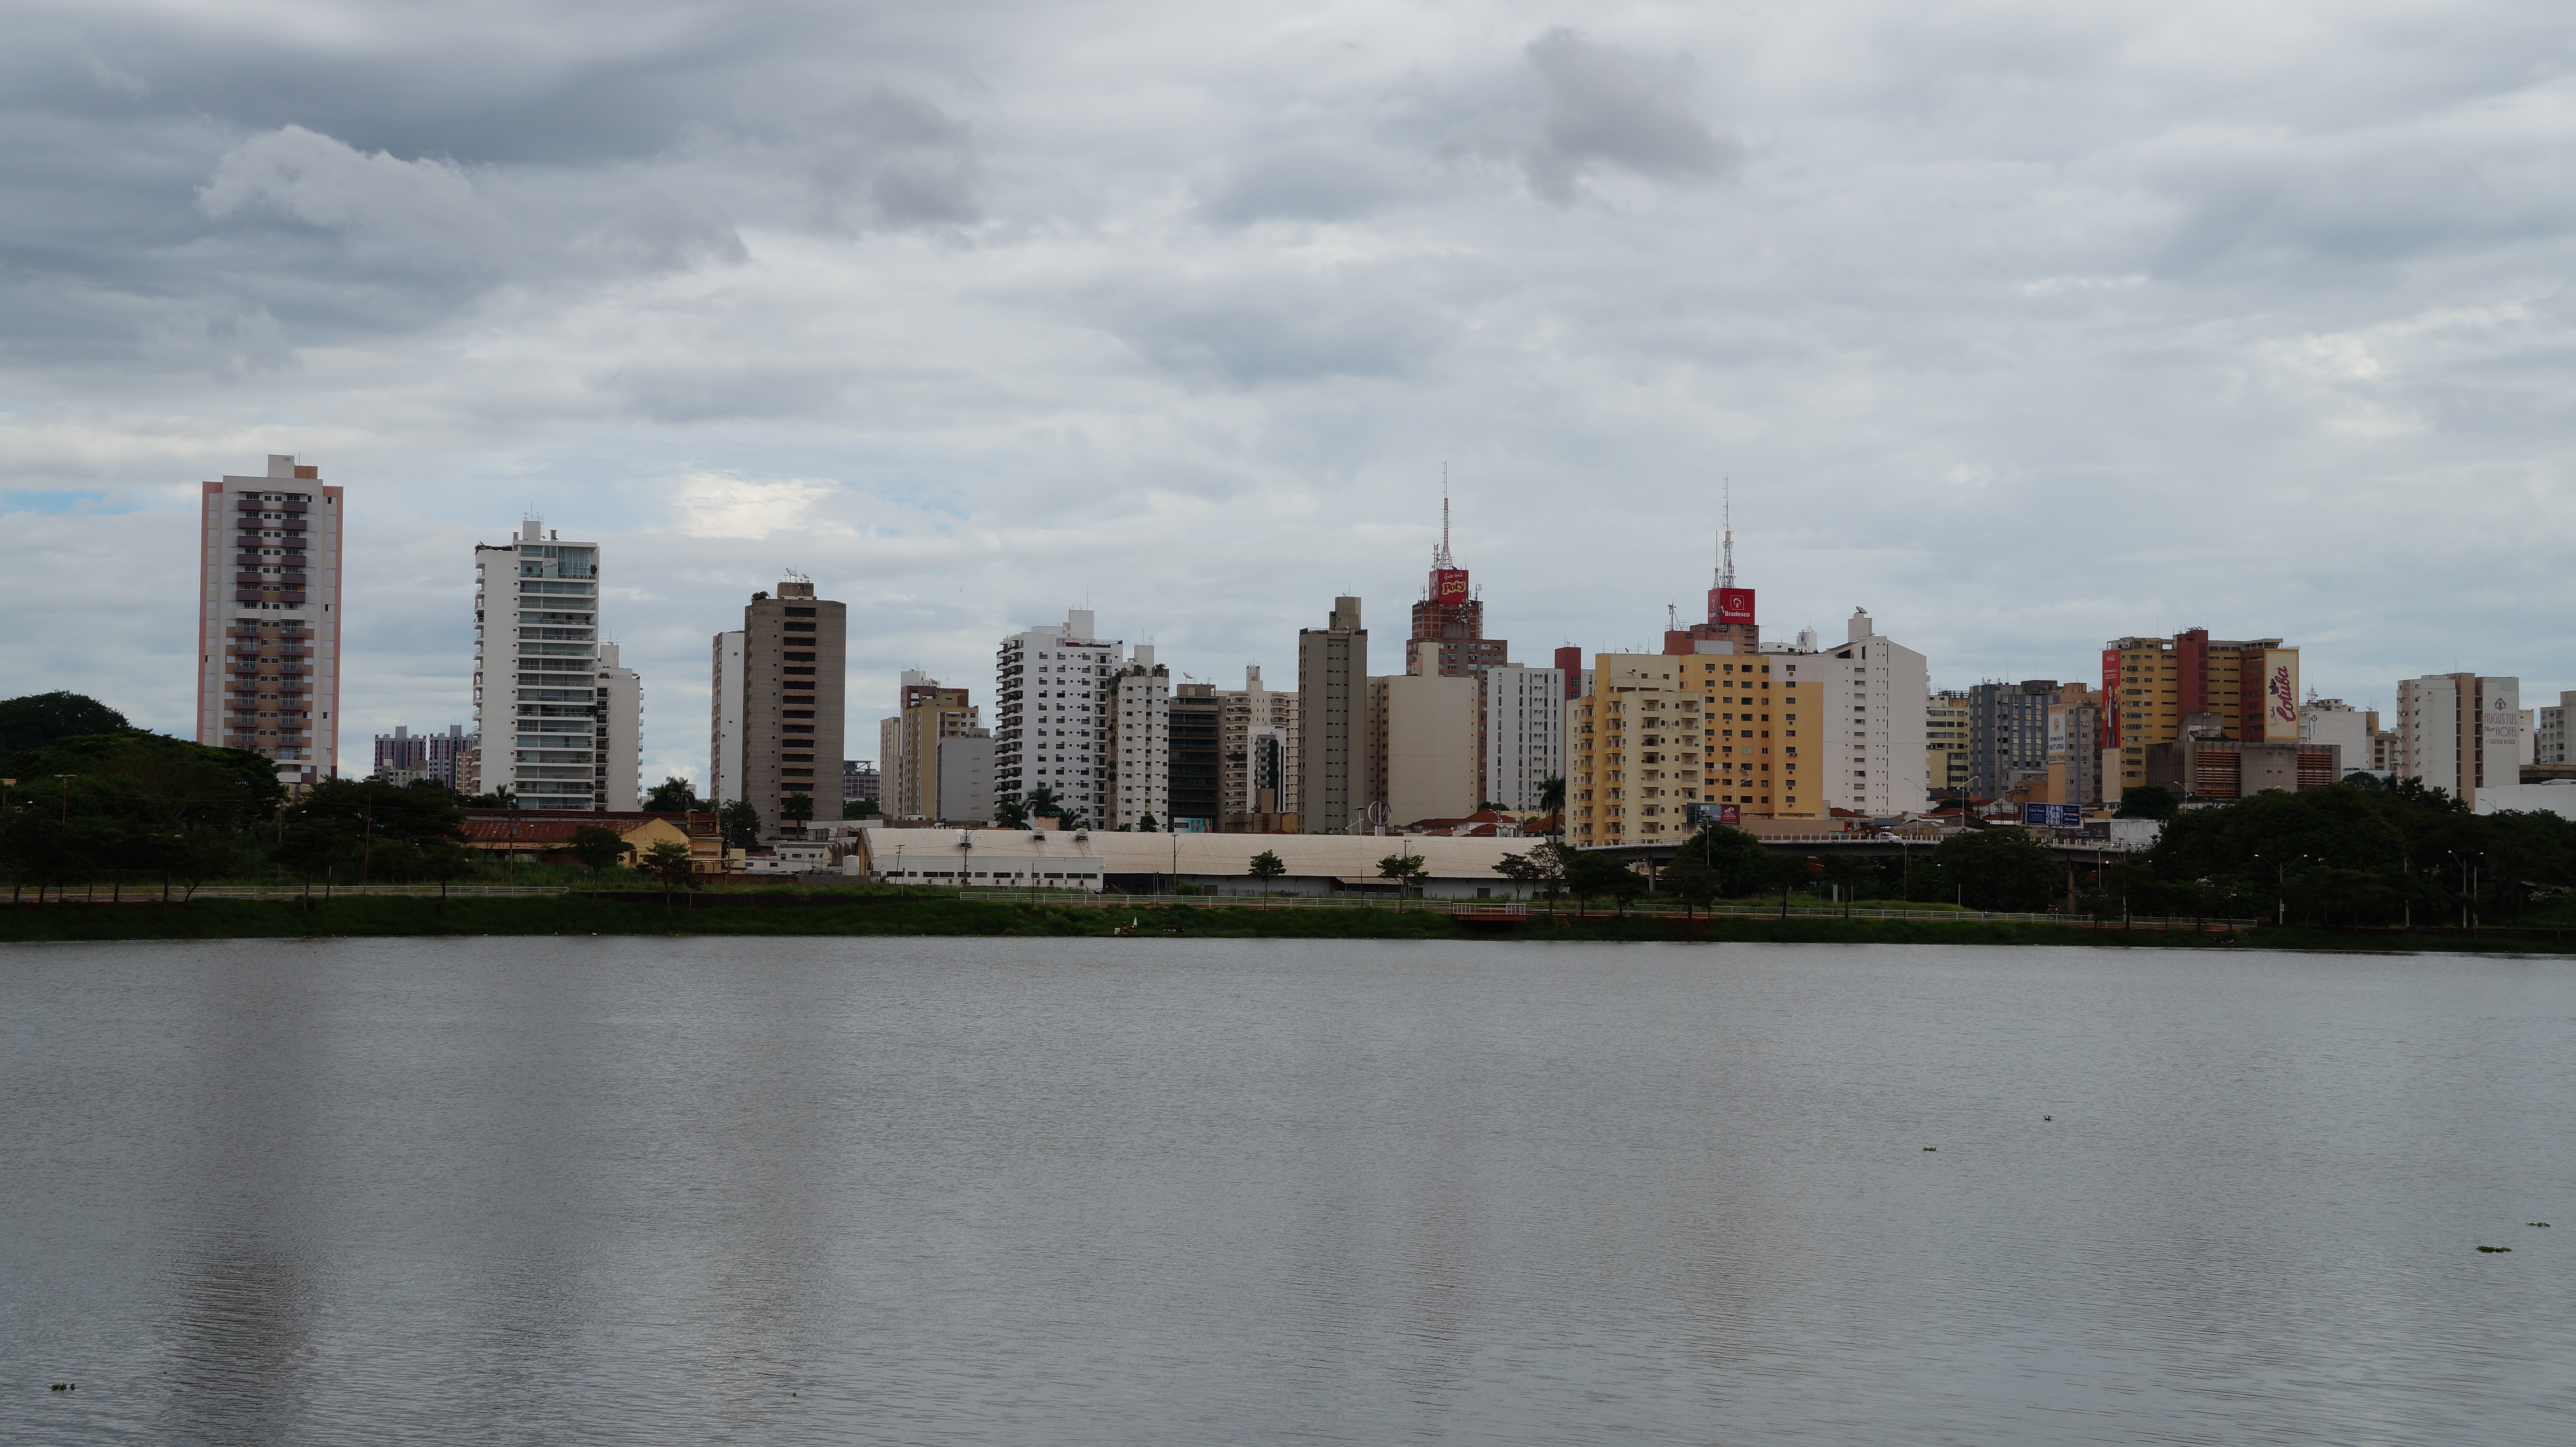
horizon, skyline, city, skyscraper, river, cityscape, downtown, dusk, reflection, bay, tower block, urban area, geographical feature, human settlement, metropolitan area